Ehrenfels Castle (Grisons)

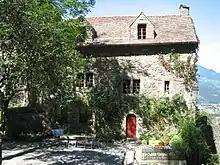
Front door of the hostel

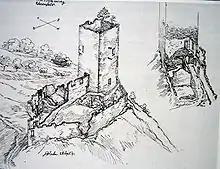
Ehrenfels in 1891

The castle was probably built in the first half of the 13th century. The first mention of the Lord of Ehrenfels is in 1257. In 1320 it was owned by Burkhard and Rudolf von Schauenstein, who also used the name Ehrenfels or Herrenfels. They probably expanded the simple bergfried with residential space and a ring wall around that time. The castle was first mentioned in 1423 with Hermann von Ehrenfels as the owner. Toward the end of the 15th century or in the early 16th century it was given to Cazis Monastery, but the Schauenstein-Ehrenfels family continued to occupy it. During the 16th century the castle was renovated and rebuilt into a more comfortable palas.